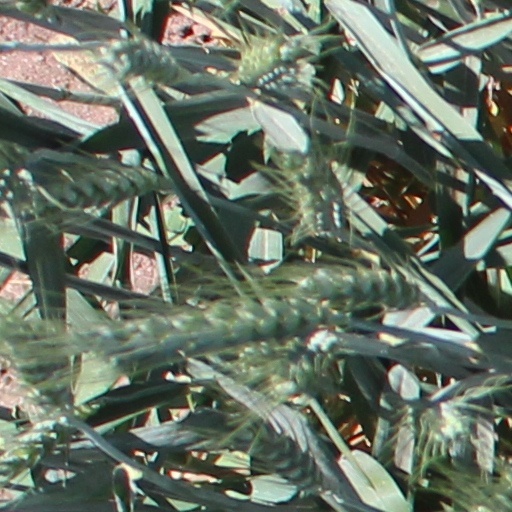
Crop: wheat